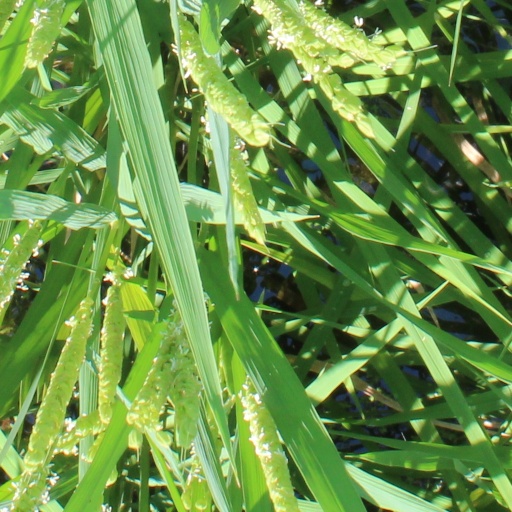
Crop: rice